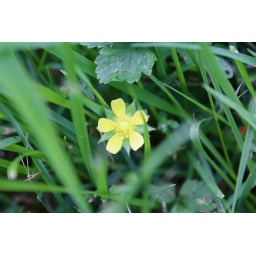
tiny yellow flower hidden in the grass